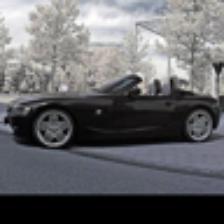
Label: NonHuman